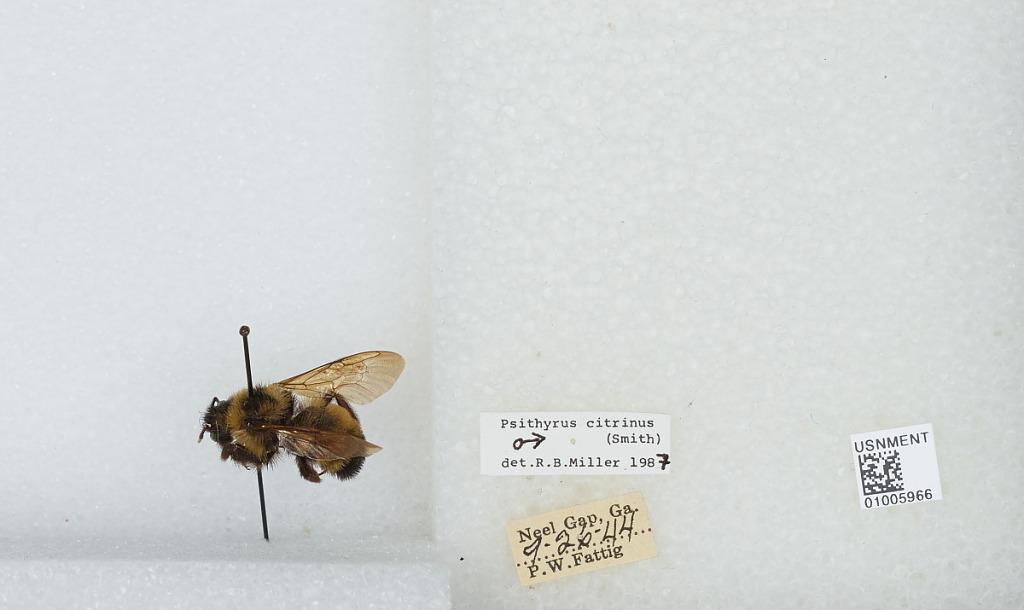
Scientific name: Bombus (Psithyrus) citrinus (Smith)
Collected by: P. Fattig
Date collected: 1944-9-26
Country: United States
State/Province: Georgia
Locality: Neels Gap
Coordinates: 34.7347, -83.9181
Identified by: Miller, R. B.